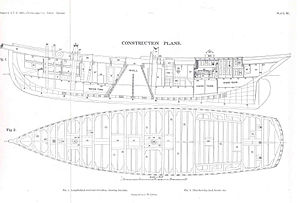
Skibsteknik
Konstruktionstegninger til et skib
Skibsteknik omfatter alle konstruktionsmæssige parametre omkring bygningen af et skib. Dette arbejde, som omfatter disse forhold, udføres af ingeniører uddannet til formålet, skibsingeniører, maskiningeniører, elektroingeniører og andre.